Arthur Acland (died 1610)

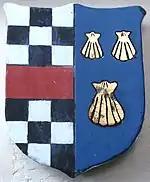
Escutcheon showing arms of Acland impaling Mallet: "Azure, three escallops or". Detail from Acland's monument

Acland married his step-first cousin Eleanor Mallet (1573–1645), a daughter and co-heiress of Robert Mallet of Woolleigh, Beaford. Her mother (or step-mother) was Elizabeth Rolle, who remarried to Sir John Acland (died 1620), Sir Arthur's uncle. Eleanor survived her husband and remarried to Sir Francis Vincent, 1st Baronet (c. 1568–1640) of Stoke d'Abernon, in Surrey.